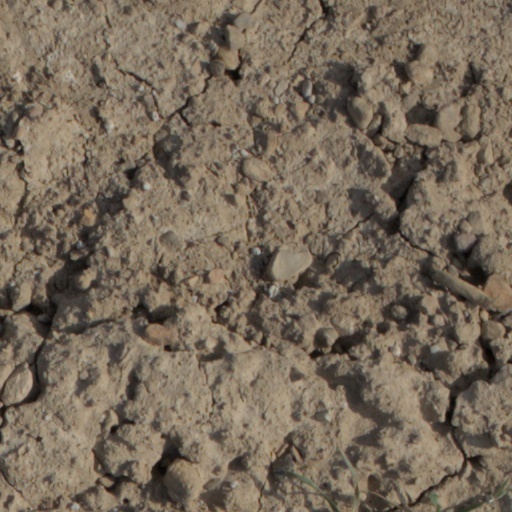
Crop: wheat